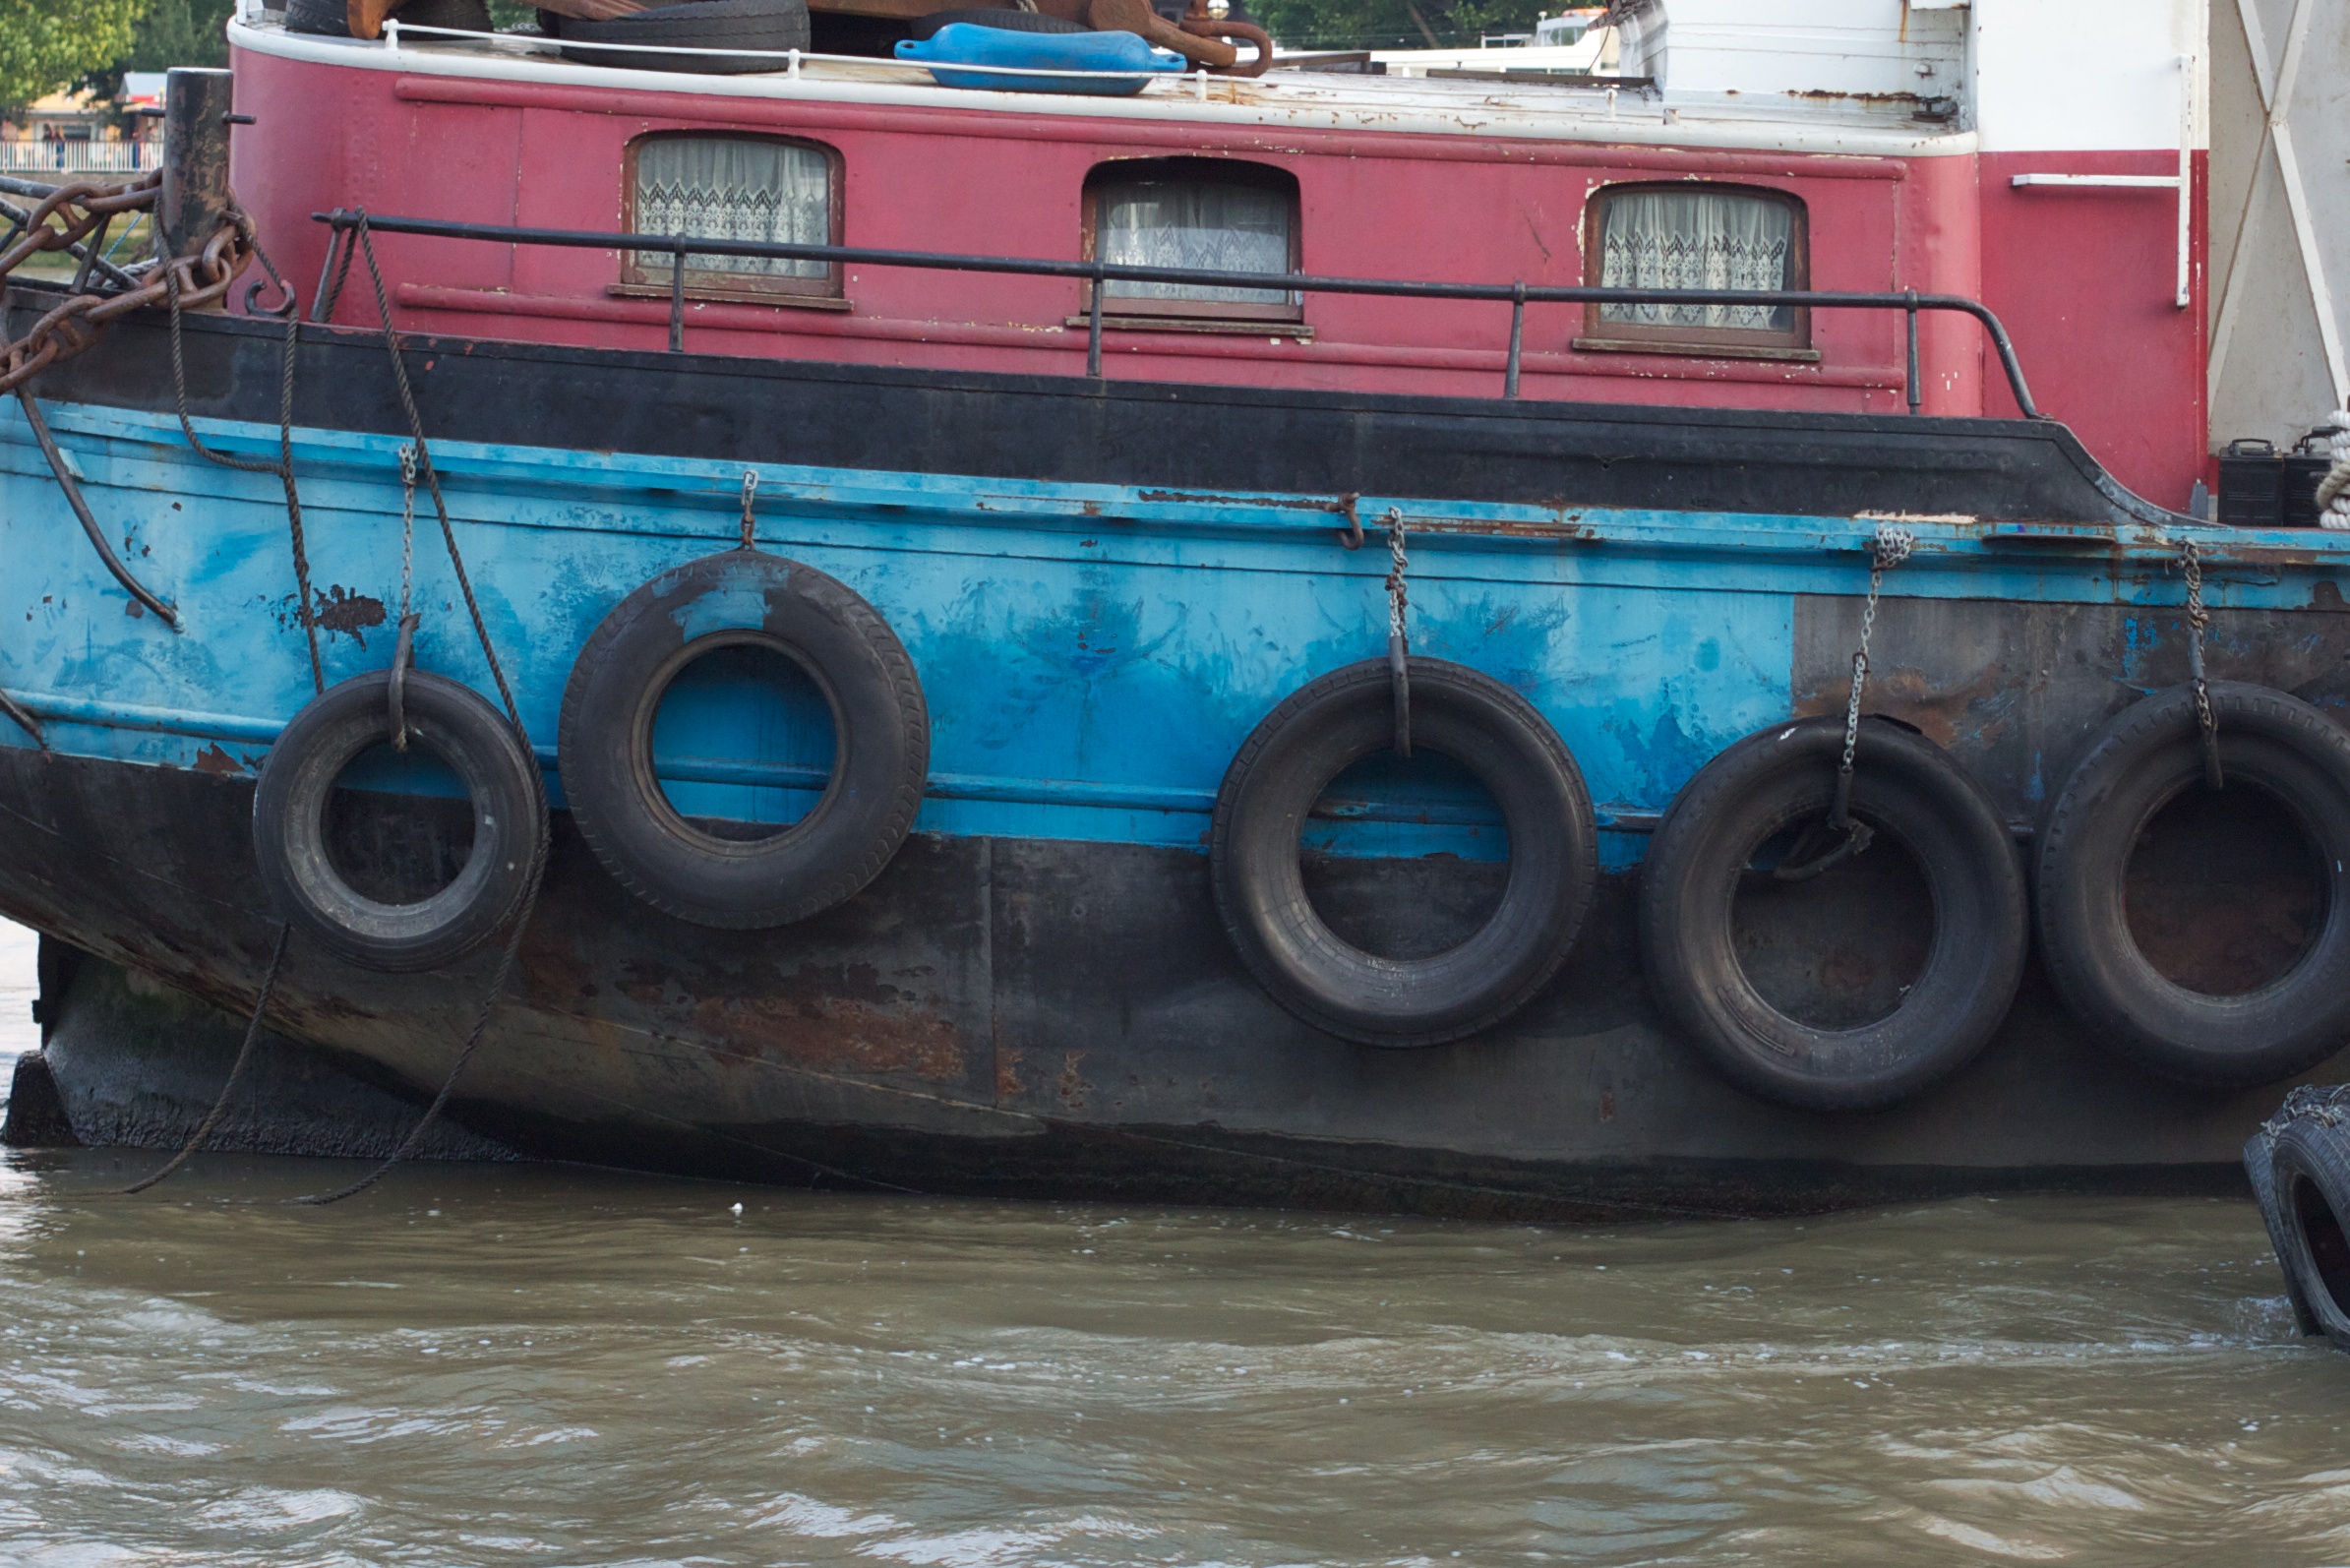
boat, transport, vehicle, waterway, locomotive, tugboat, watercraft